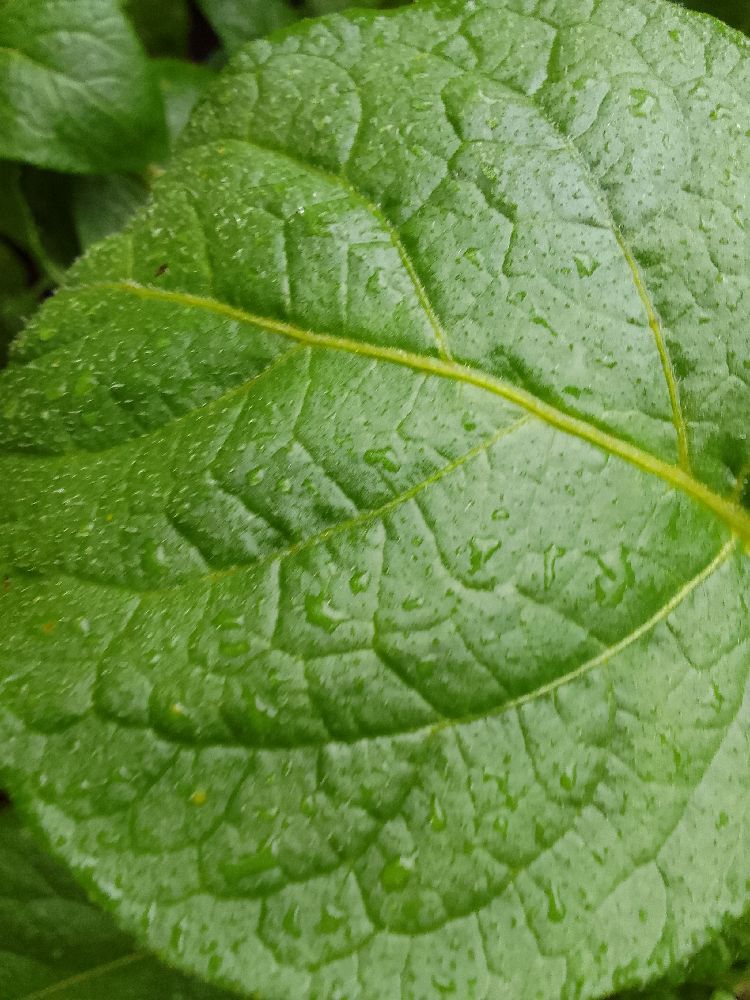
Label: Healthy